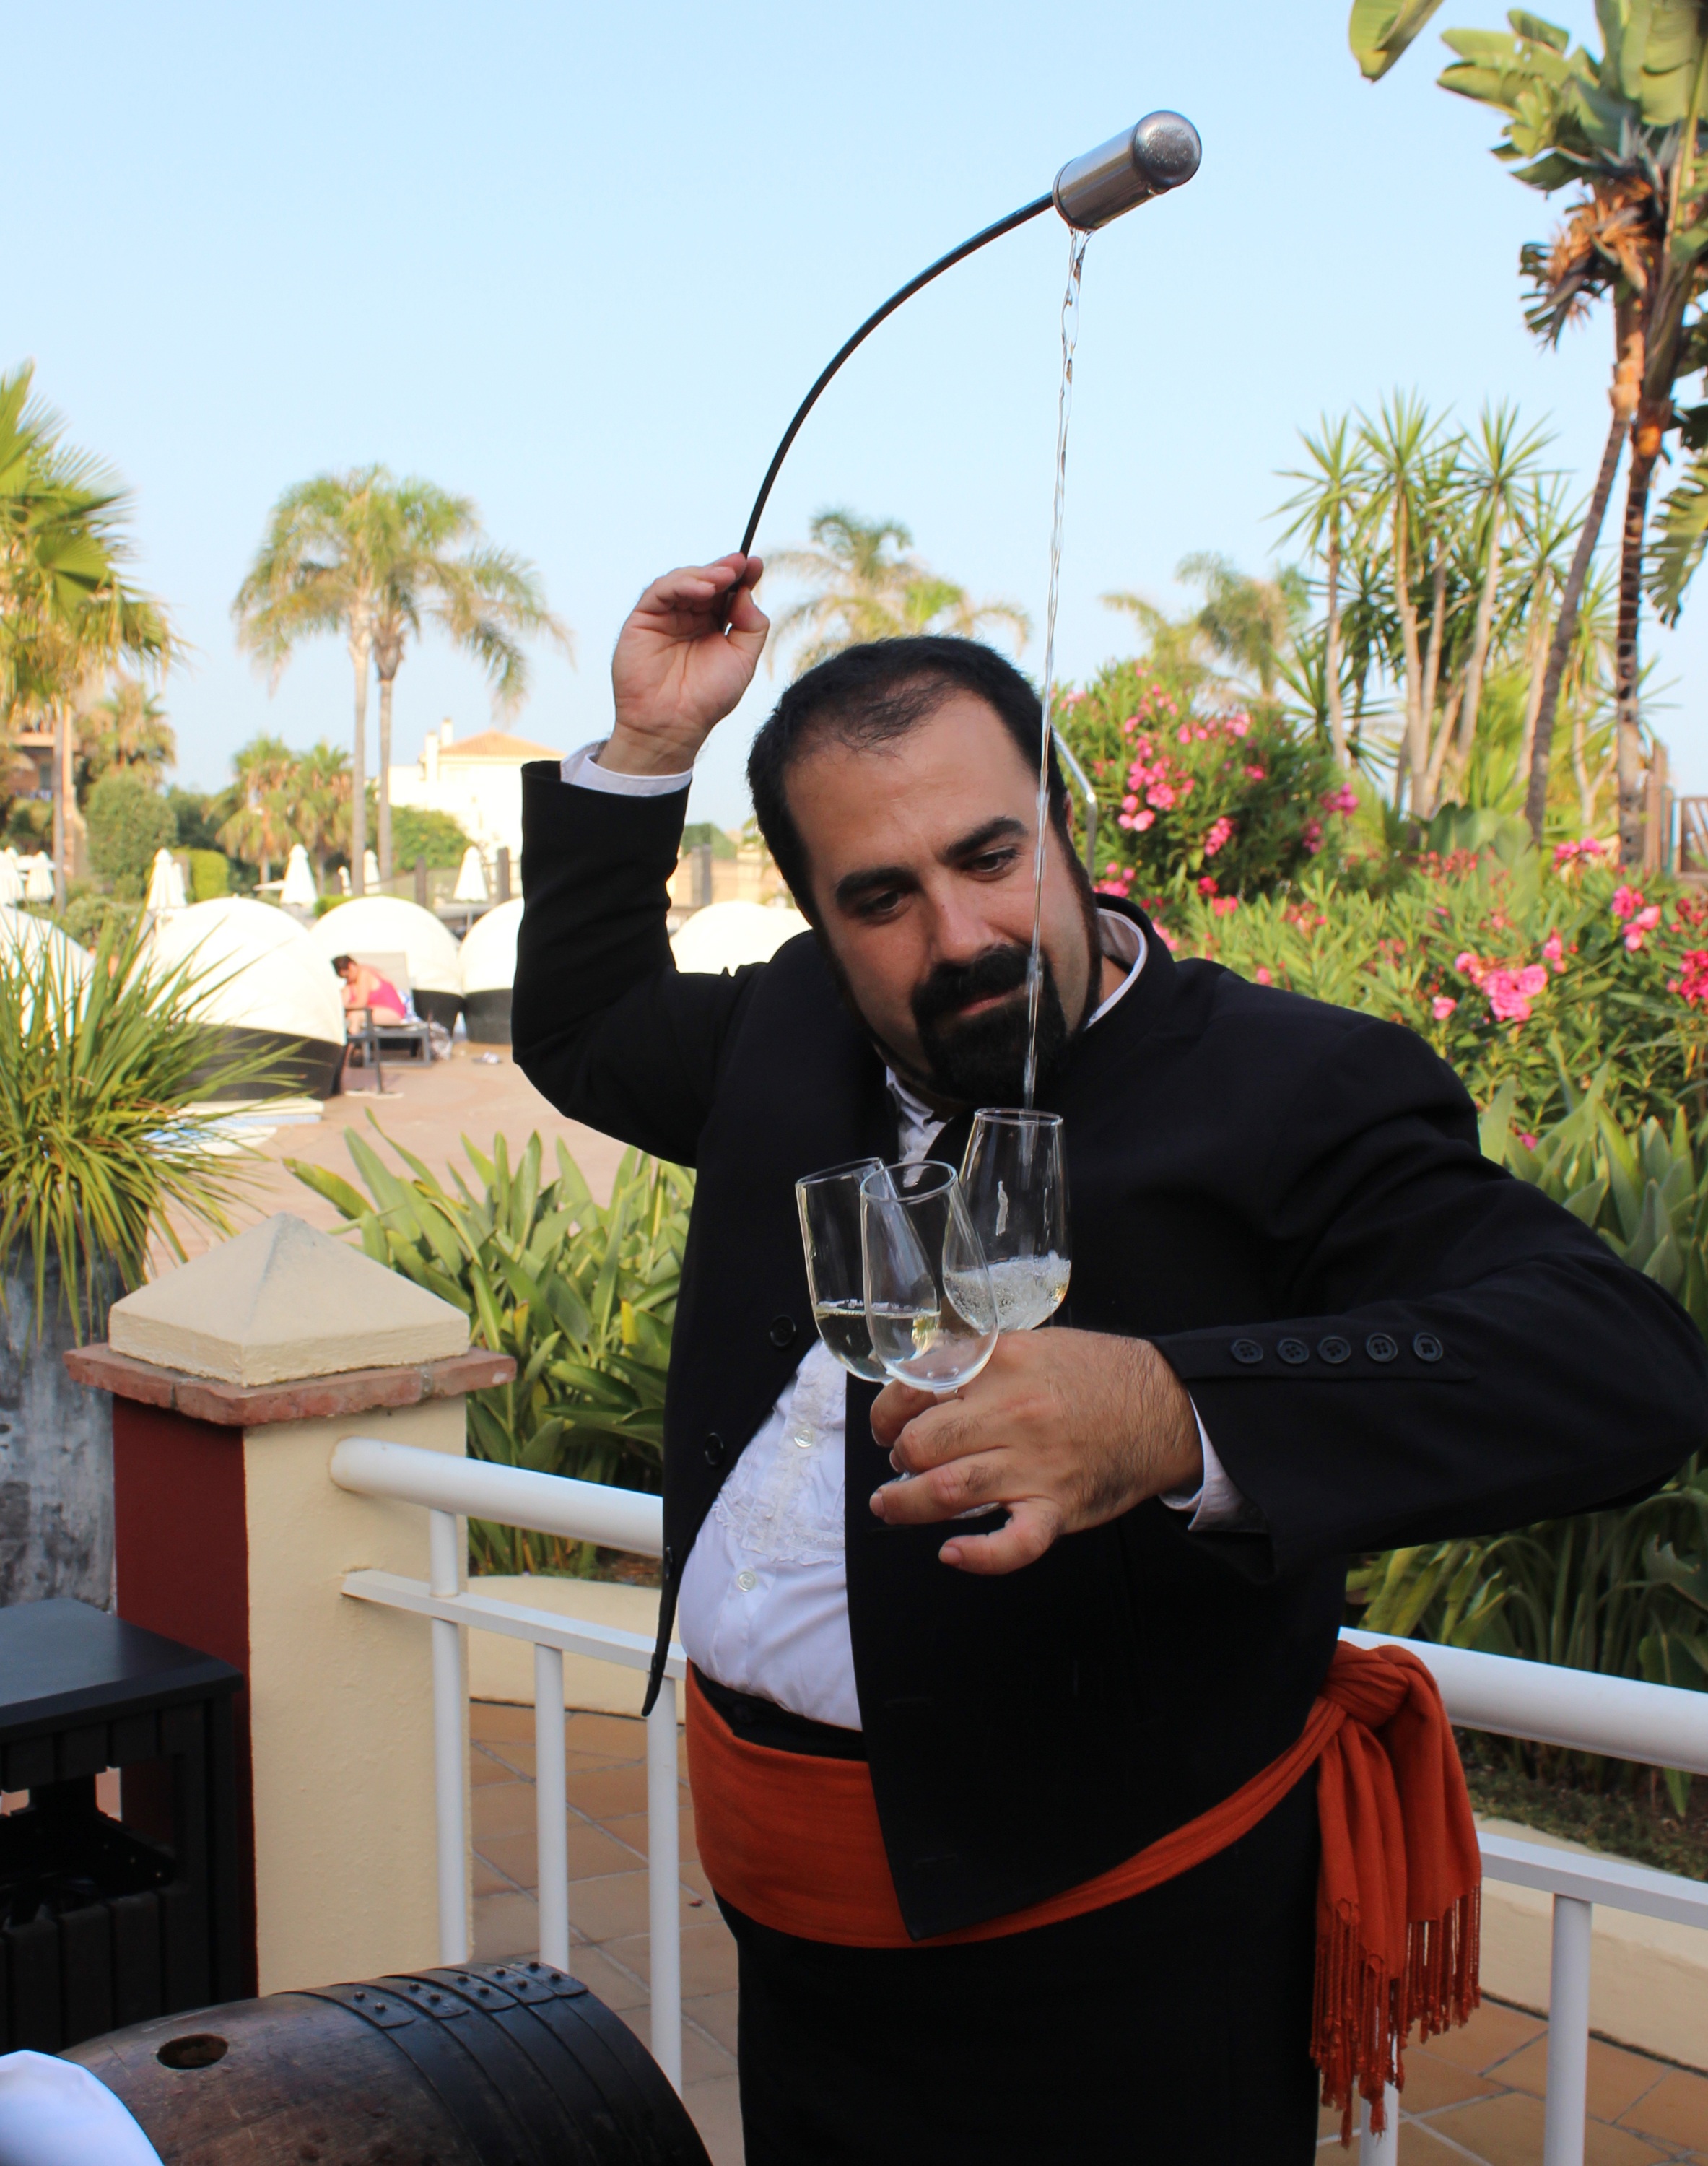
person, beverage, drink, profession, spain, spanish, sherry